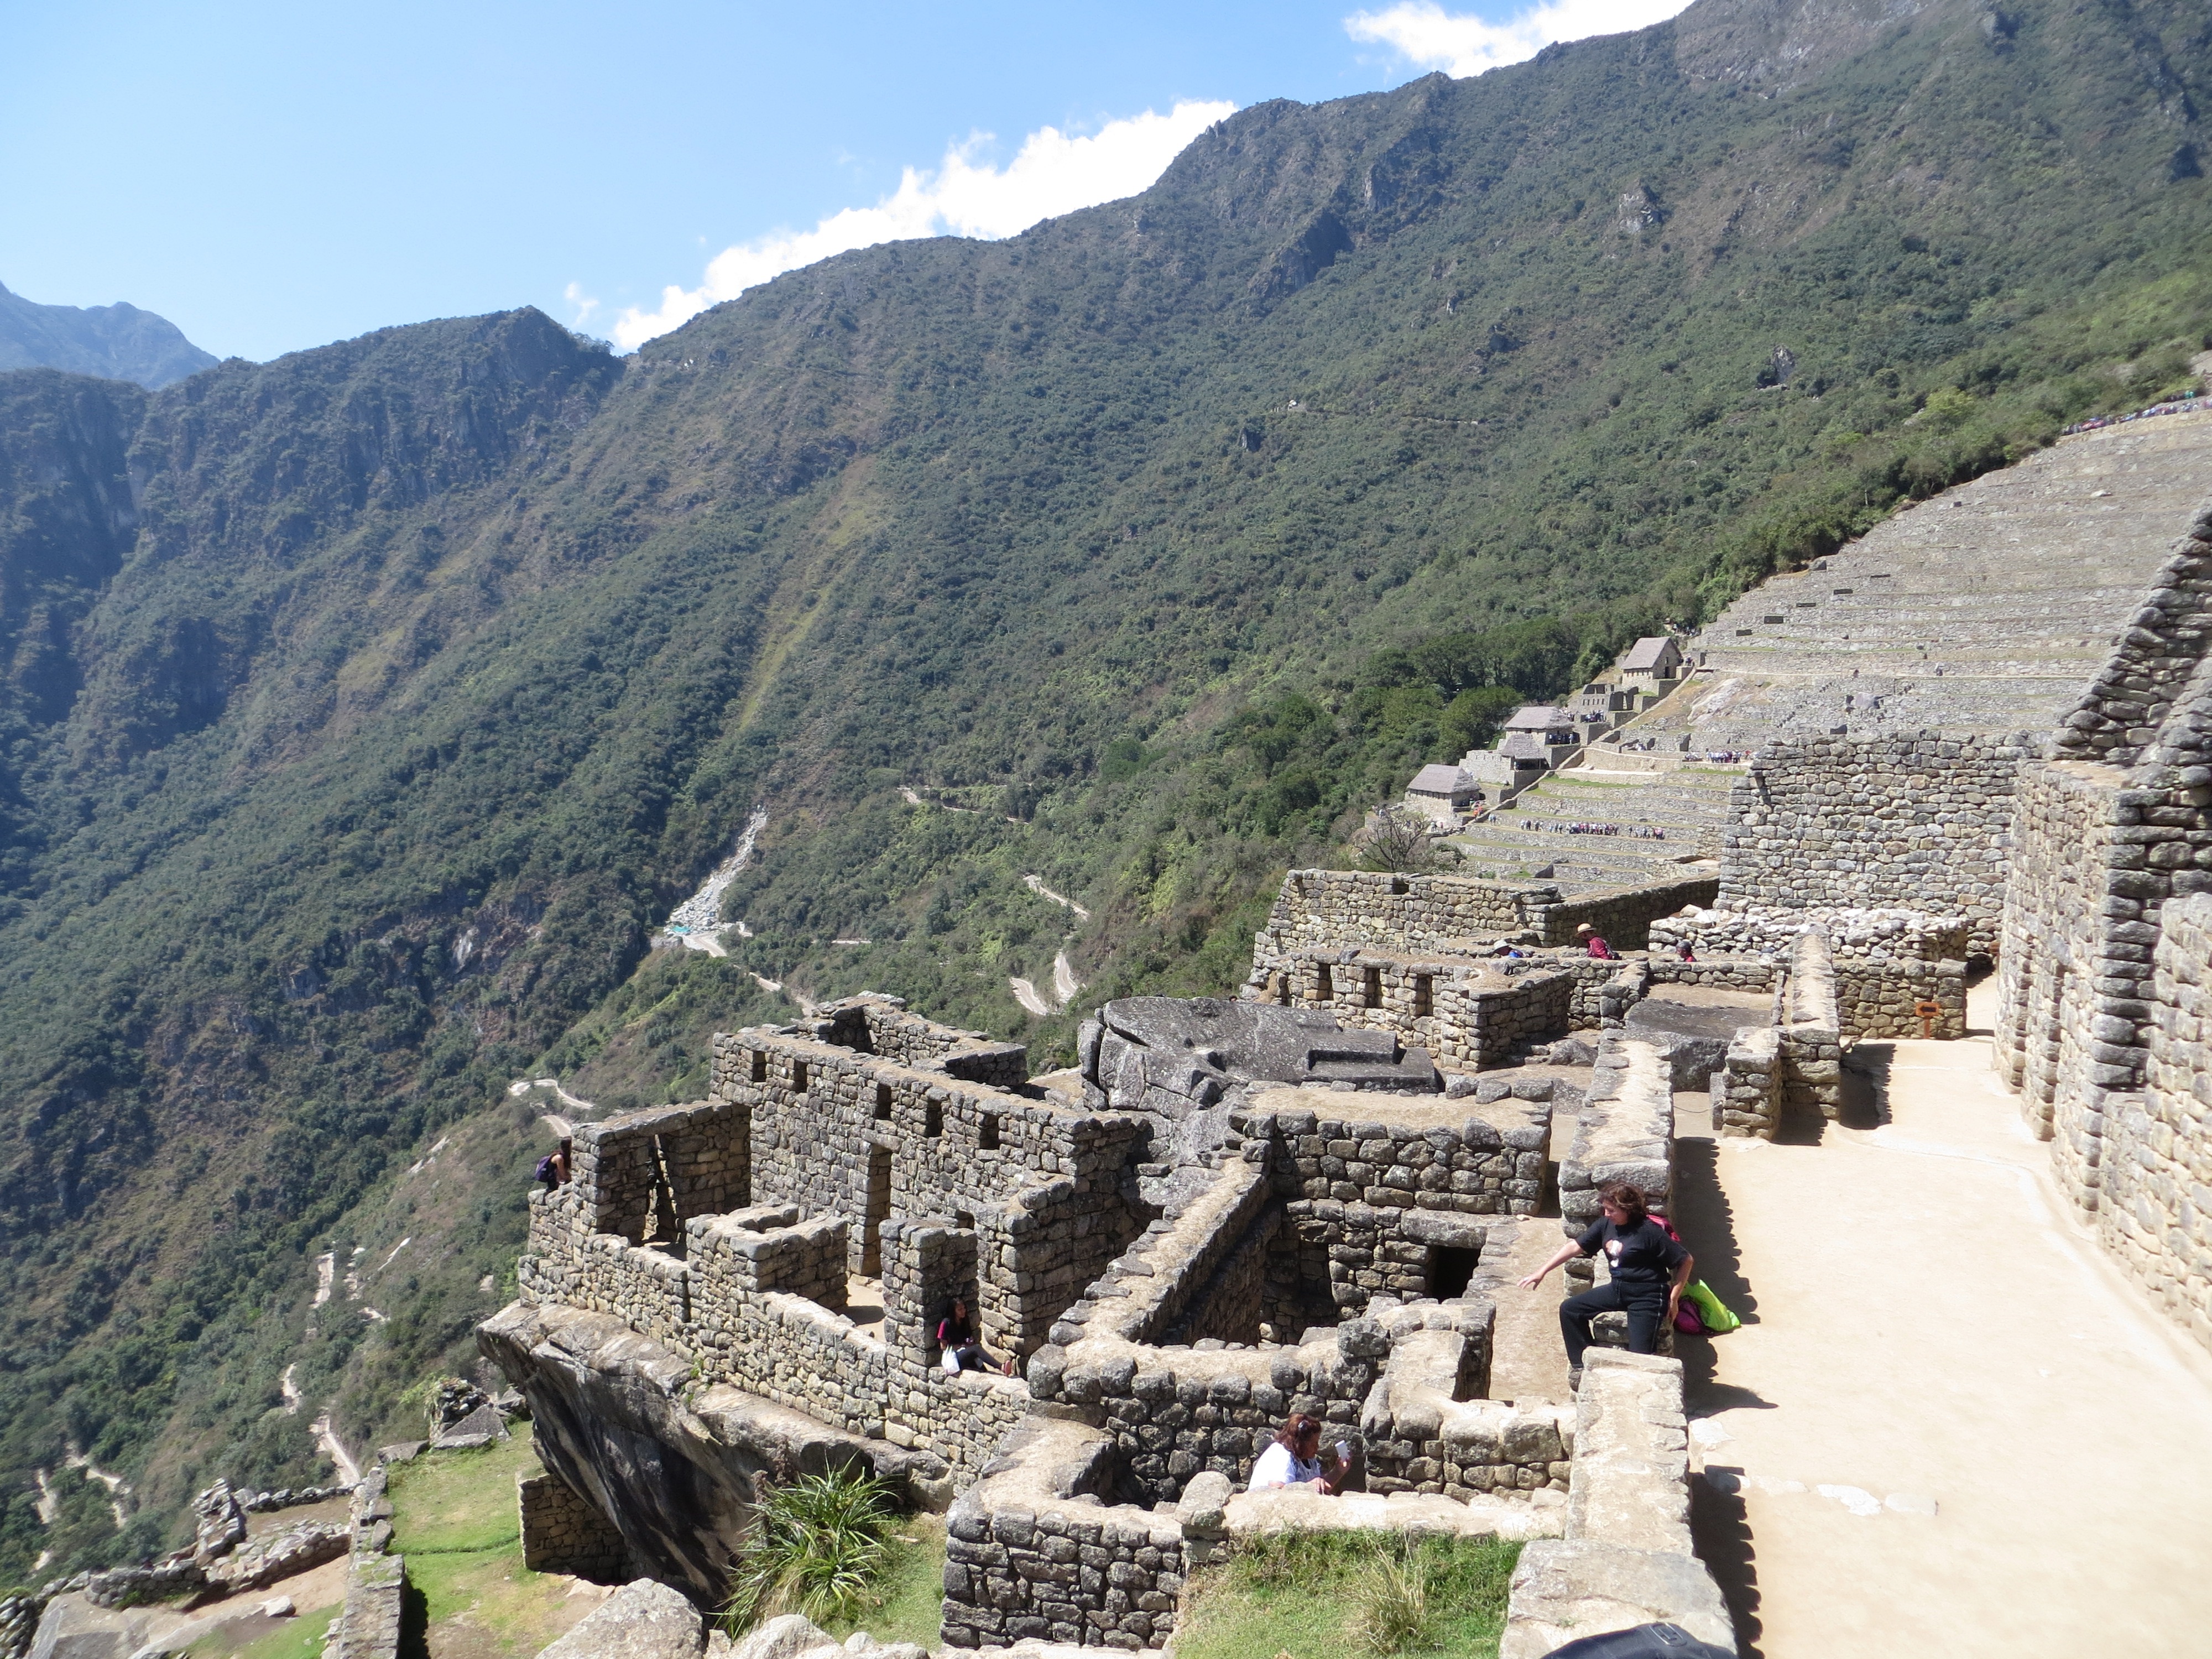
mountain, valley, mountain range, vacation, travel, village, fortification, tourism, machu picchu, peru, ruins, monastery, archeology, beautiful, wadi, tours, archaeological site, unesco world heritage site, historic site, ancient history